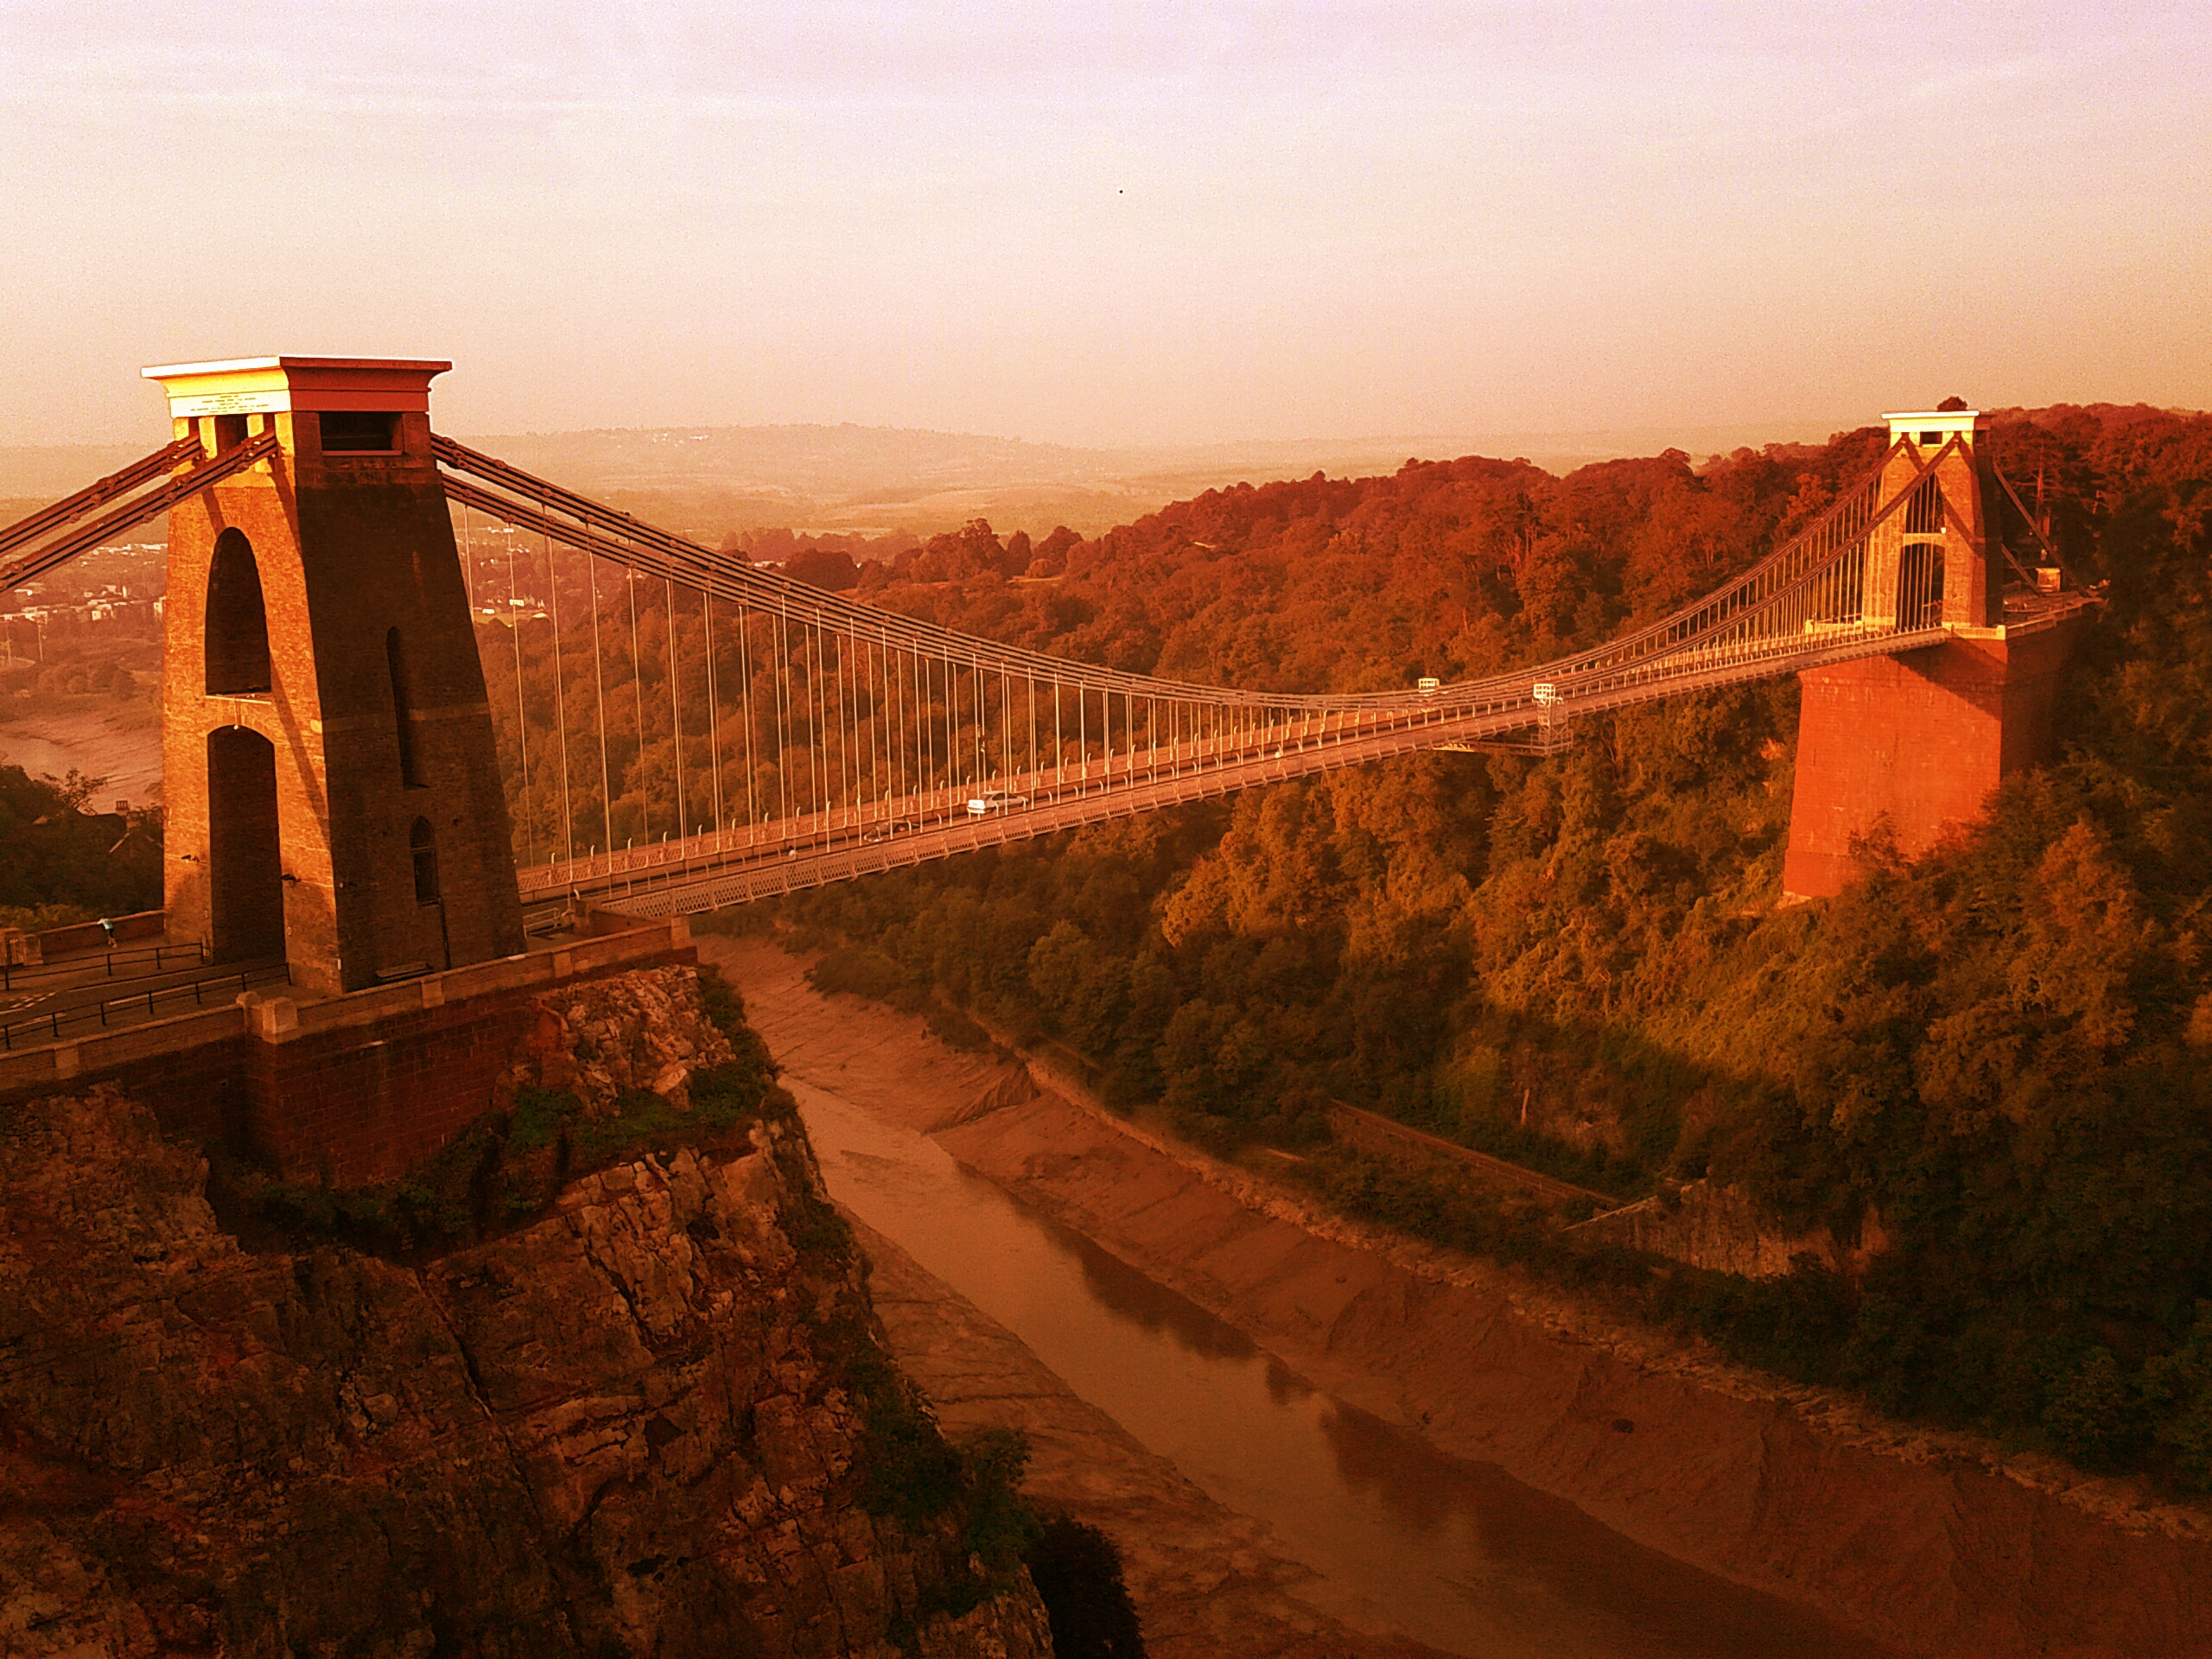
landscape, mountain, sunrise, sunset, bridge, morning, dawn, river, valley, dusk, evening, bristol, avon, flickrandroidapp filter none, clifton, avongorge